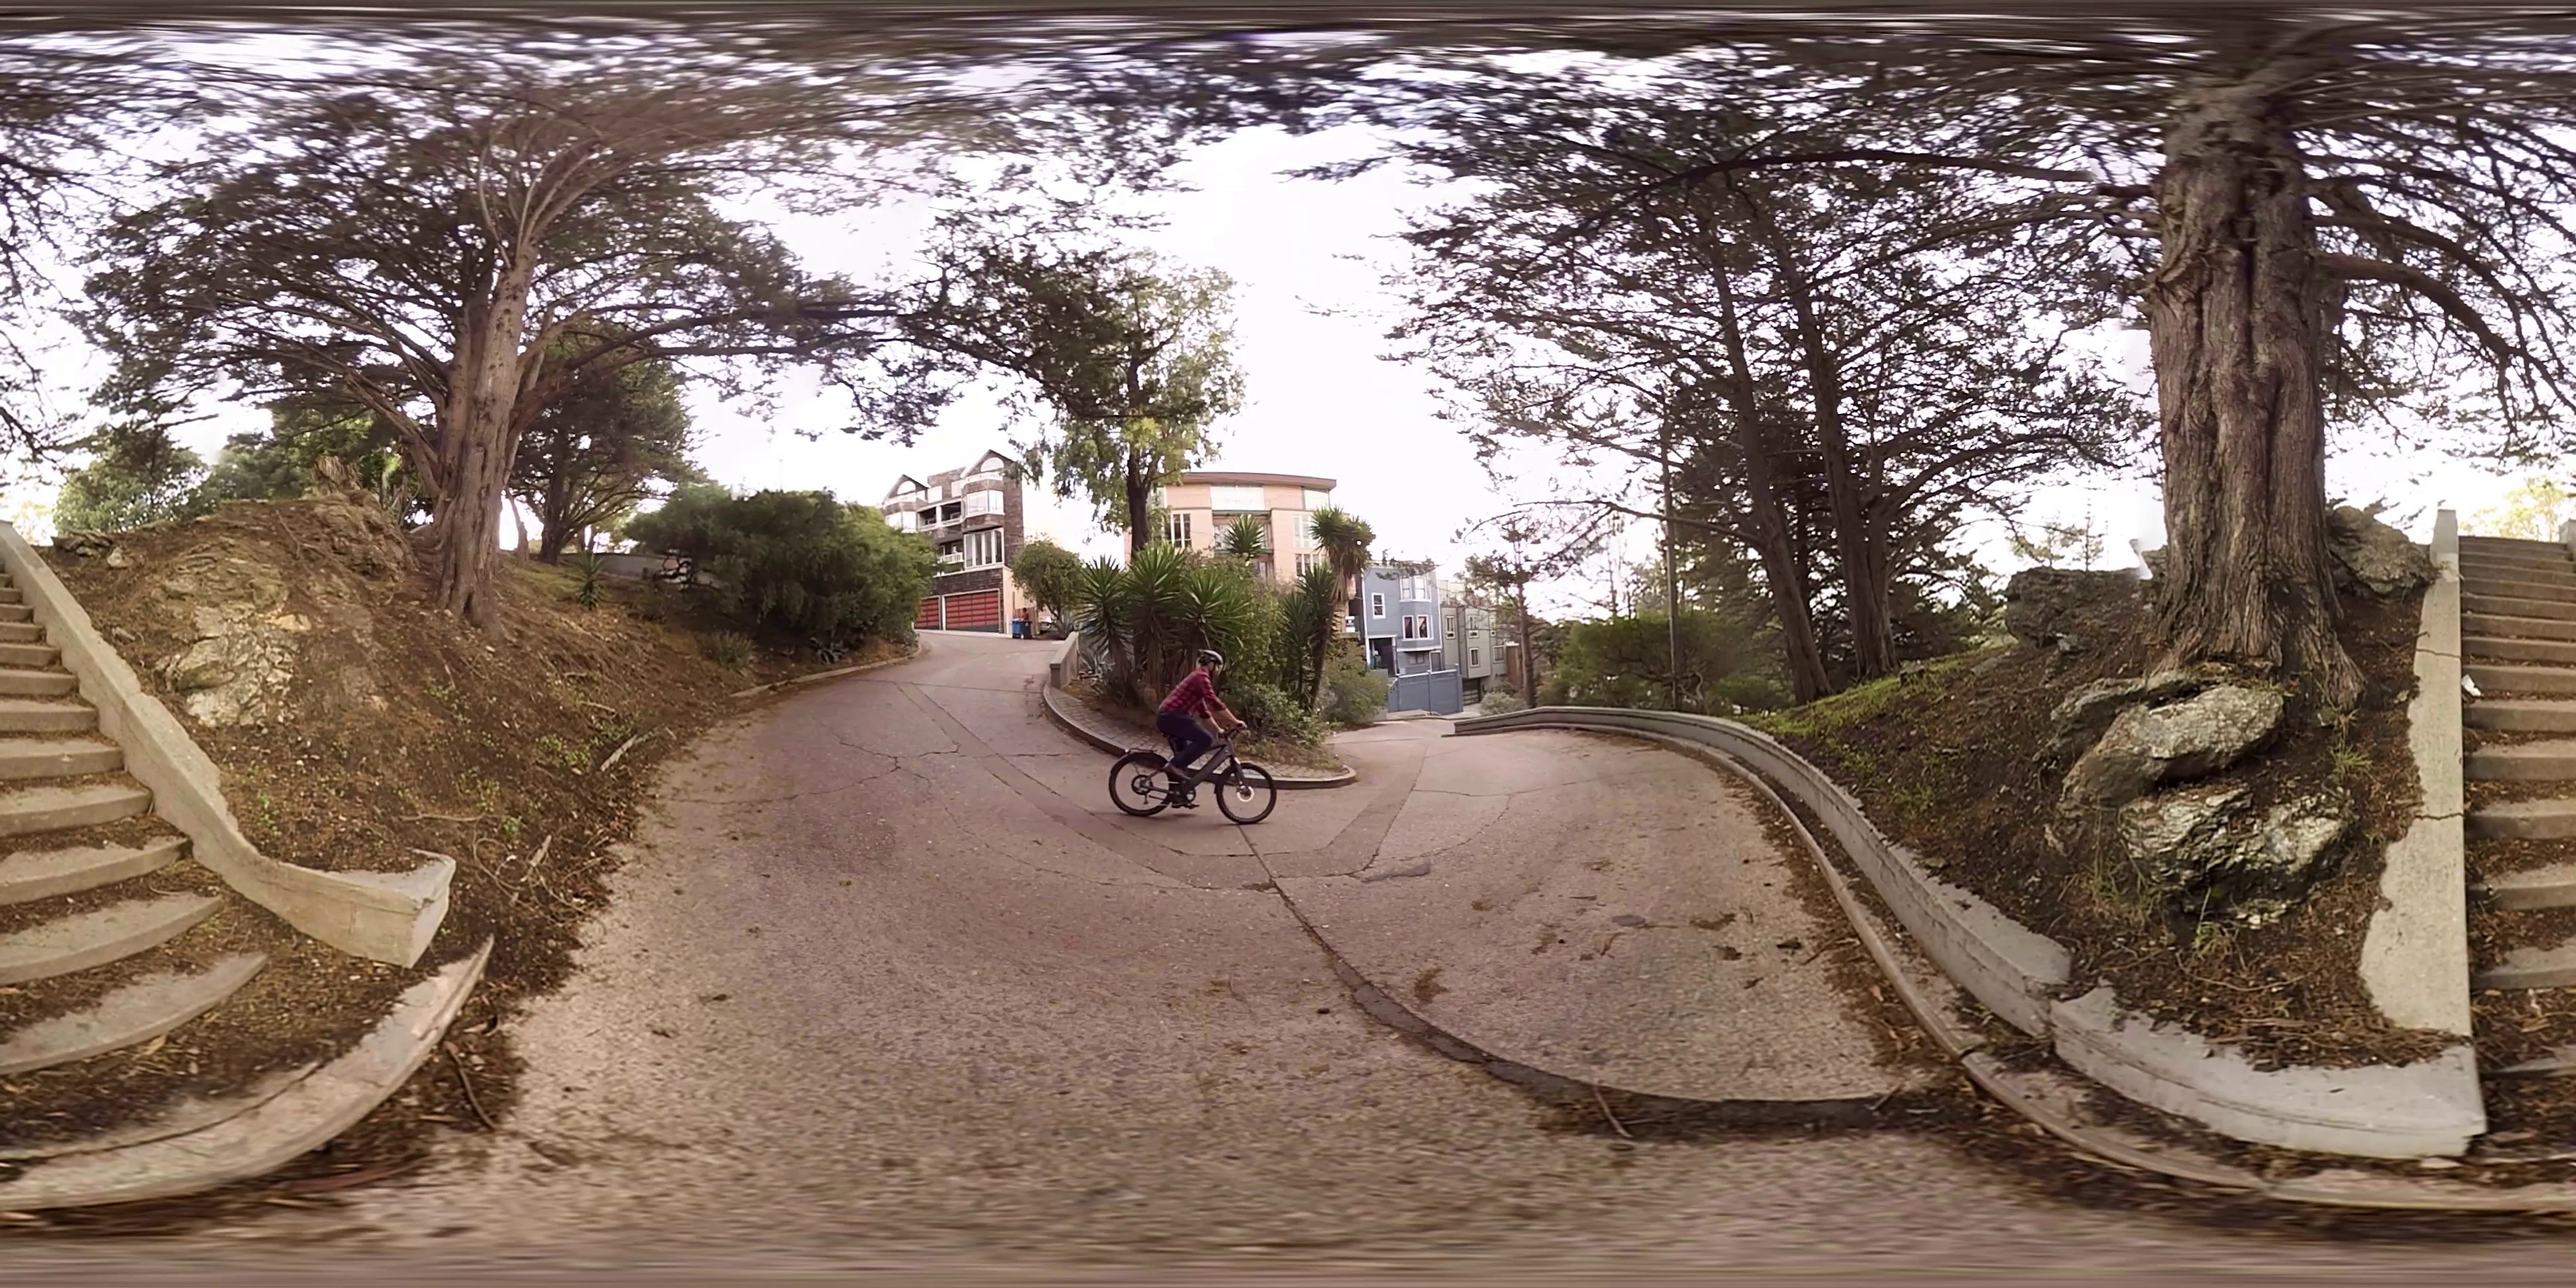
Referred object: The rider at the turn

Referred object: the cyclist wearing a red plaid shirt

Referred object: Turn around; the cyclist is next to the palm plants.